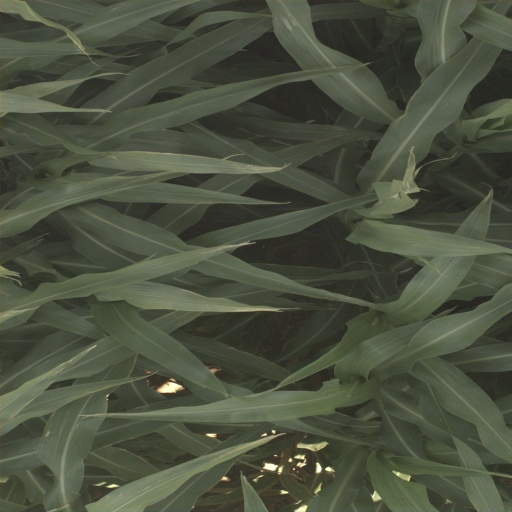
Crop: sorghum